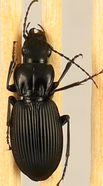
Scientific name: Pterostichus lachrymosus
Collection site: Mountain Lake Biological Station NEON (MLBS), plot MLBS_010